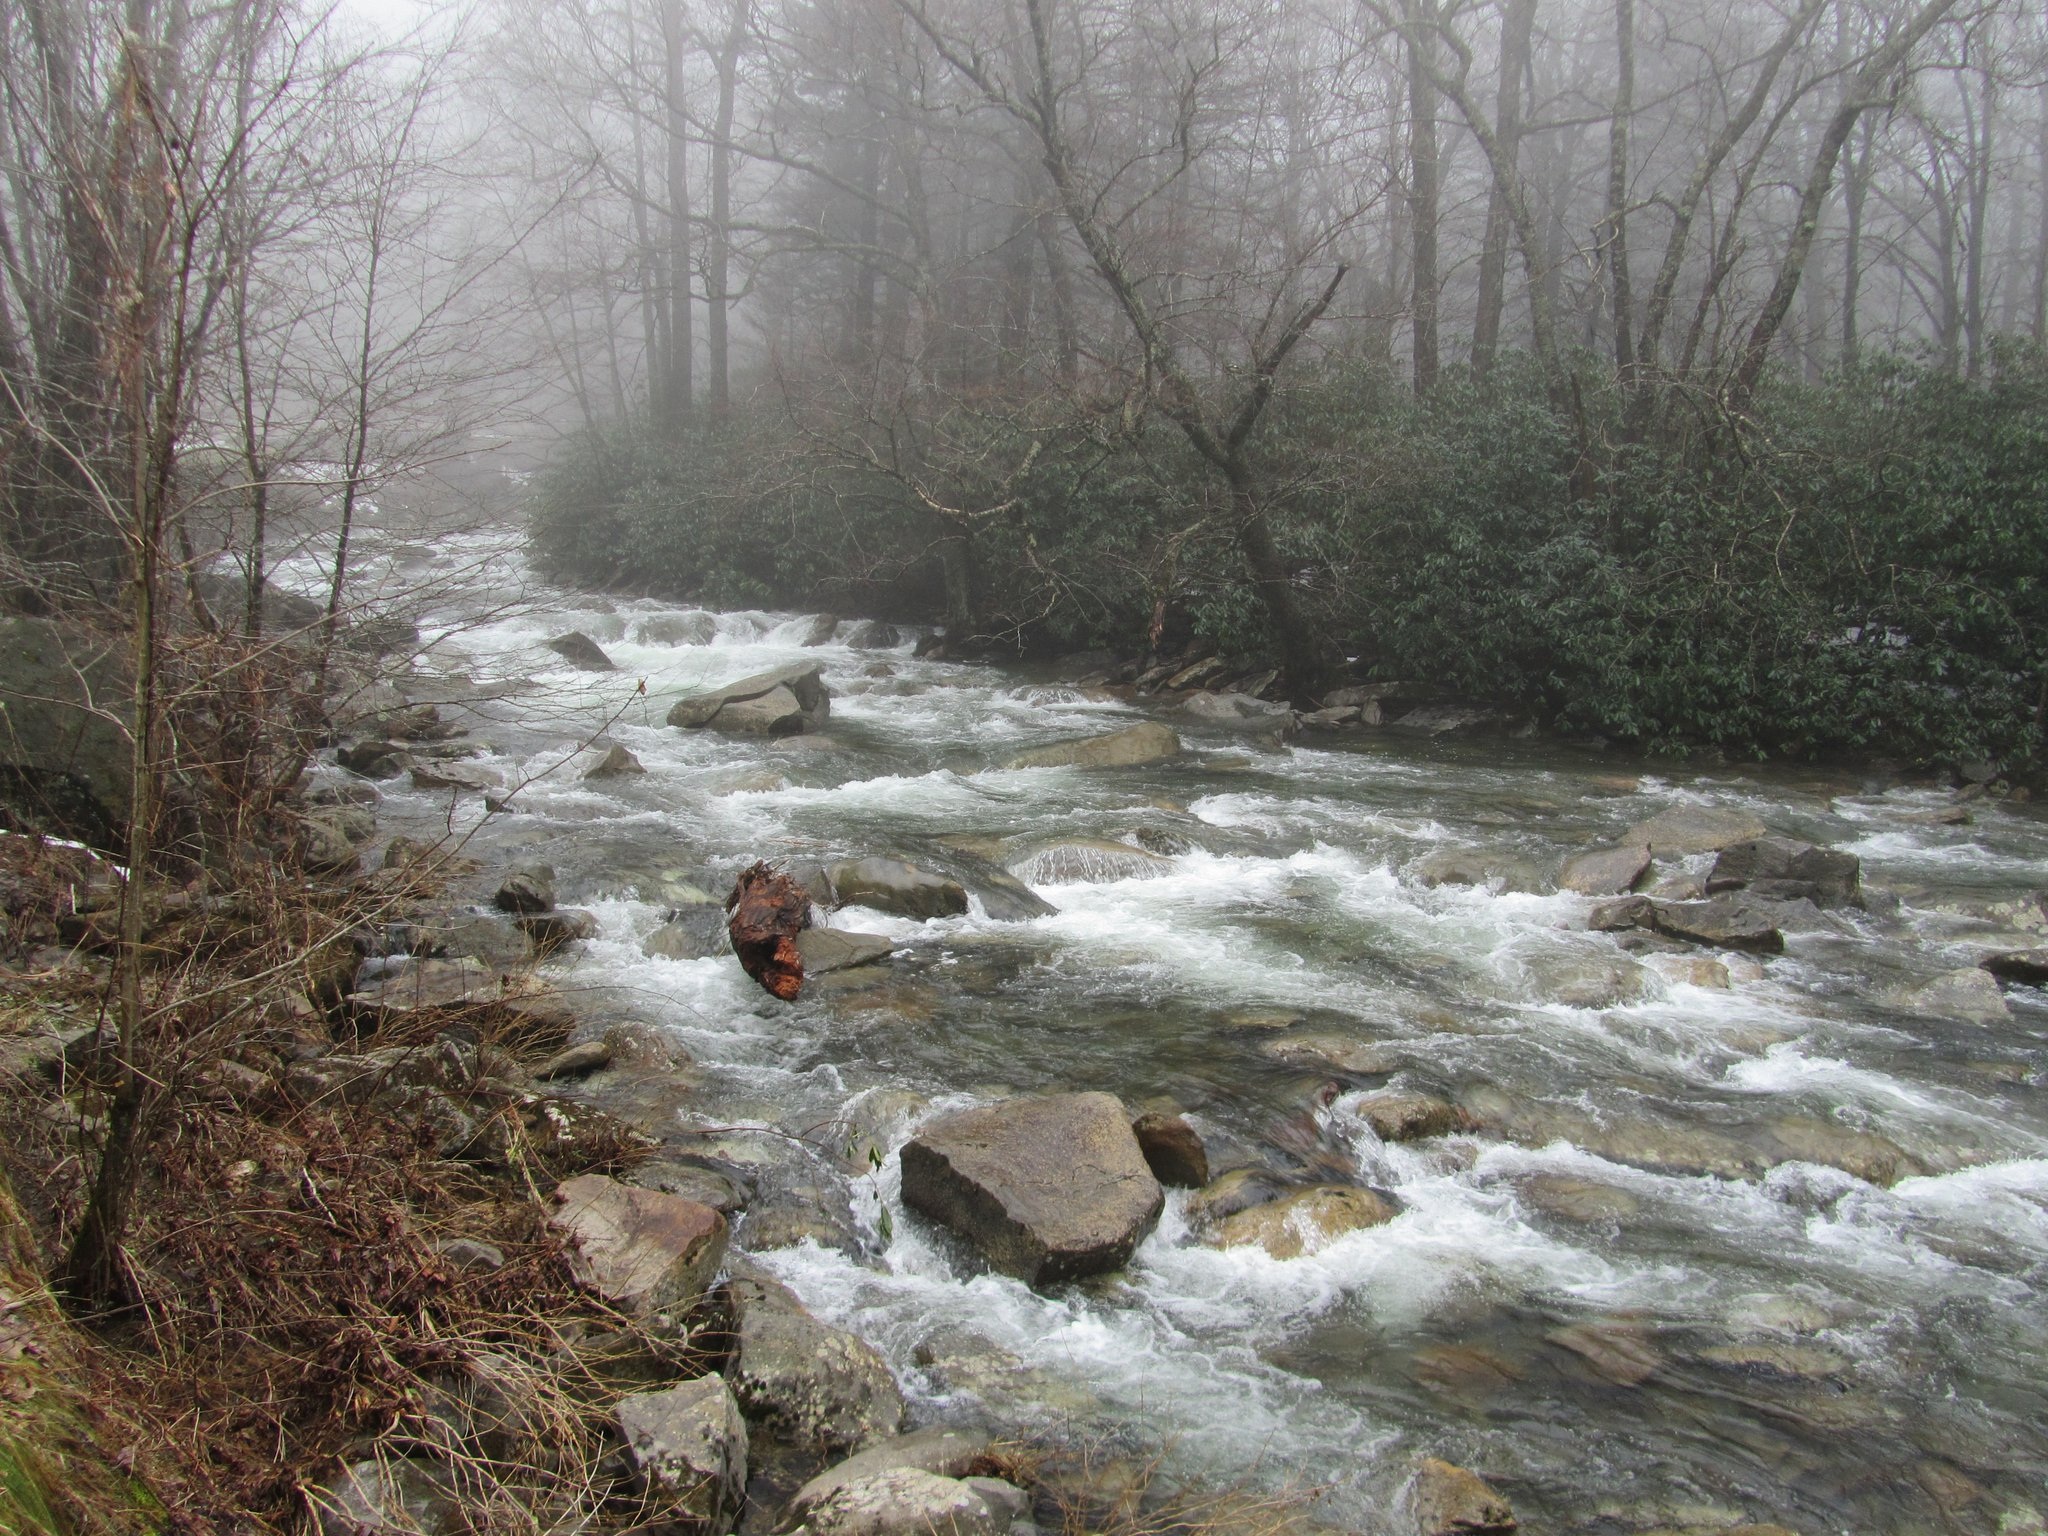
landscape, tree, water, nature, forest, rock, creek, wilderness, mountain, snow, fog, mist, trail, river, valley, stone, foggy, environment, stream, scenic, park, weather, rapid, body of water, outdoors, woods, woodland, watercourse, geographical feature, atmospheric phenomenon, geological phenomenon